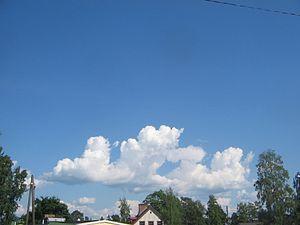
Un castellanus est un nuage qui présente, dans une partie au moins de sa région supérieure, des protubérances cumuliformes en forme de petites tours, ce qui donne généralement à ces nuages un aspect crénelé. Ces petites tours, dont certaines sont plus hautes que larges, reposent sur une base commune et paraissent disposées en lignes. Le caractère castellanus est particulièrement apparent lorsque les nuages sont observés de profil.